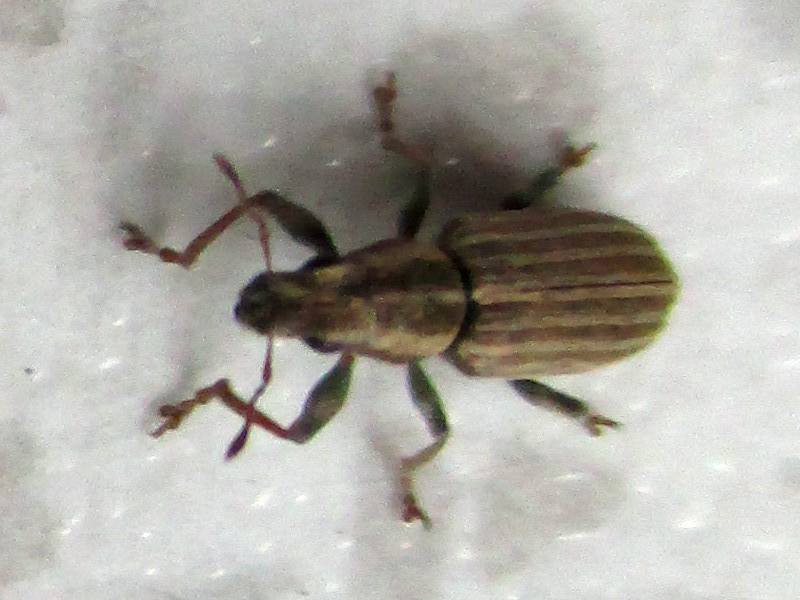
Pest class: pea_leaf_weevil